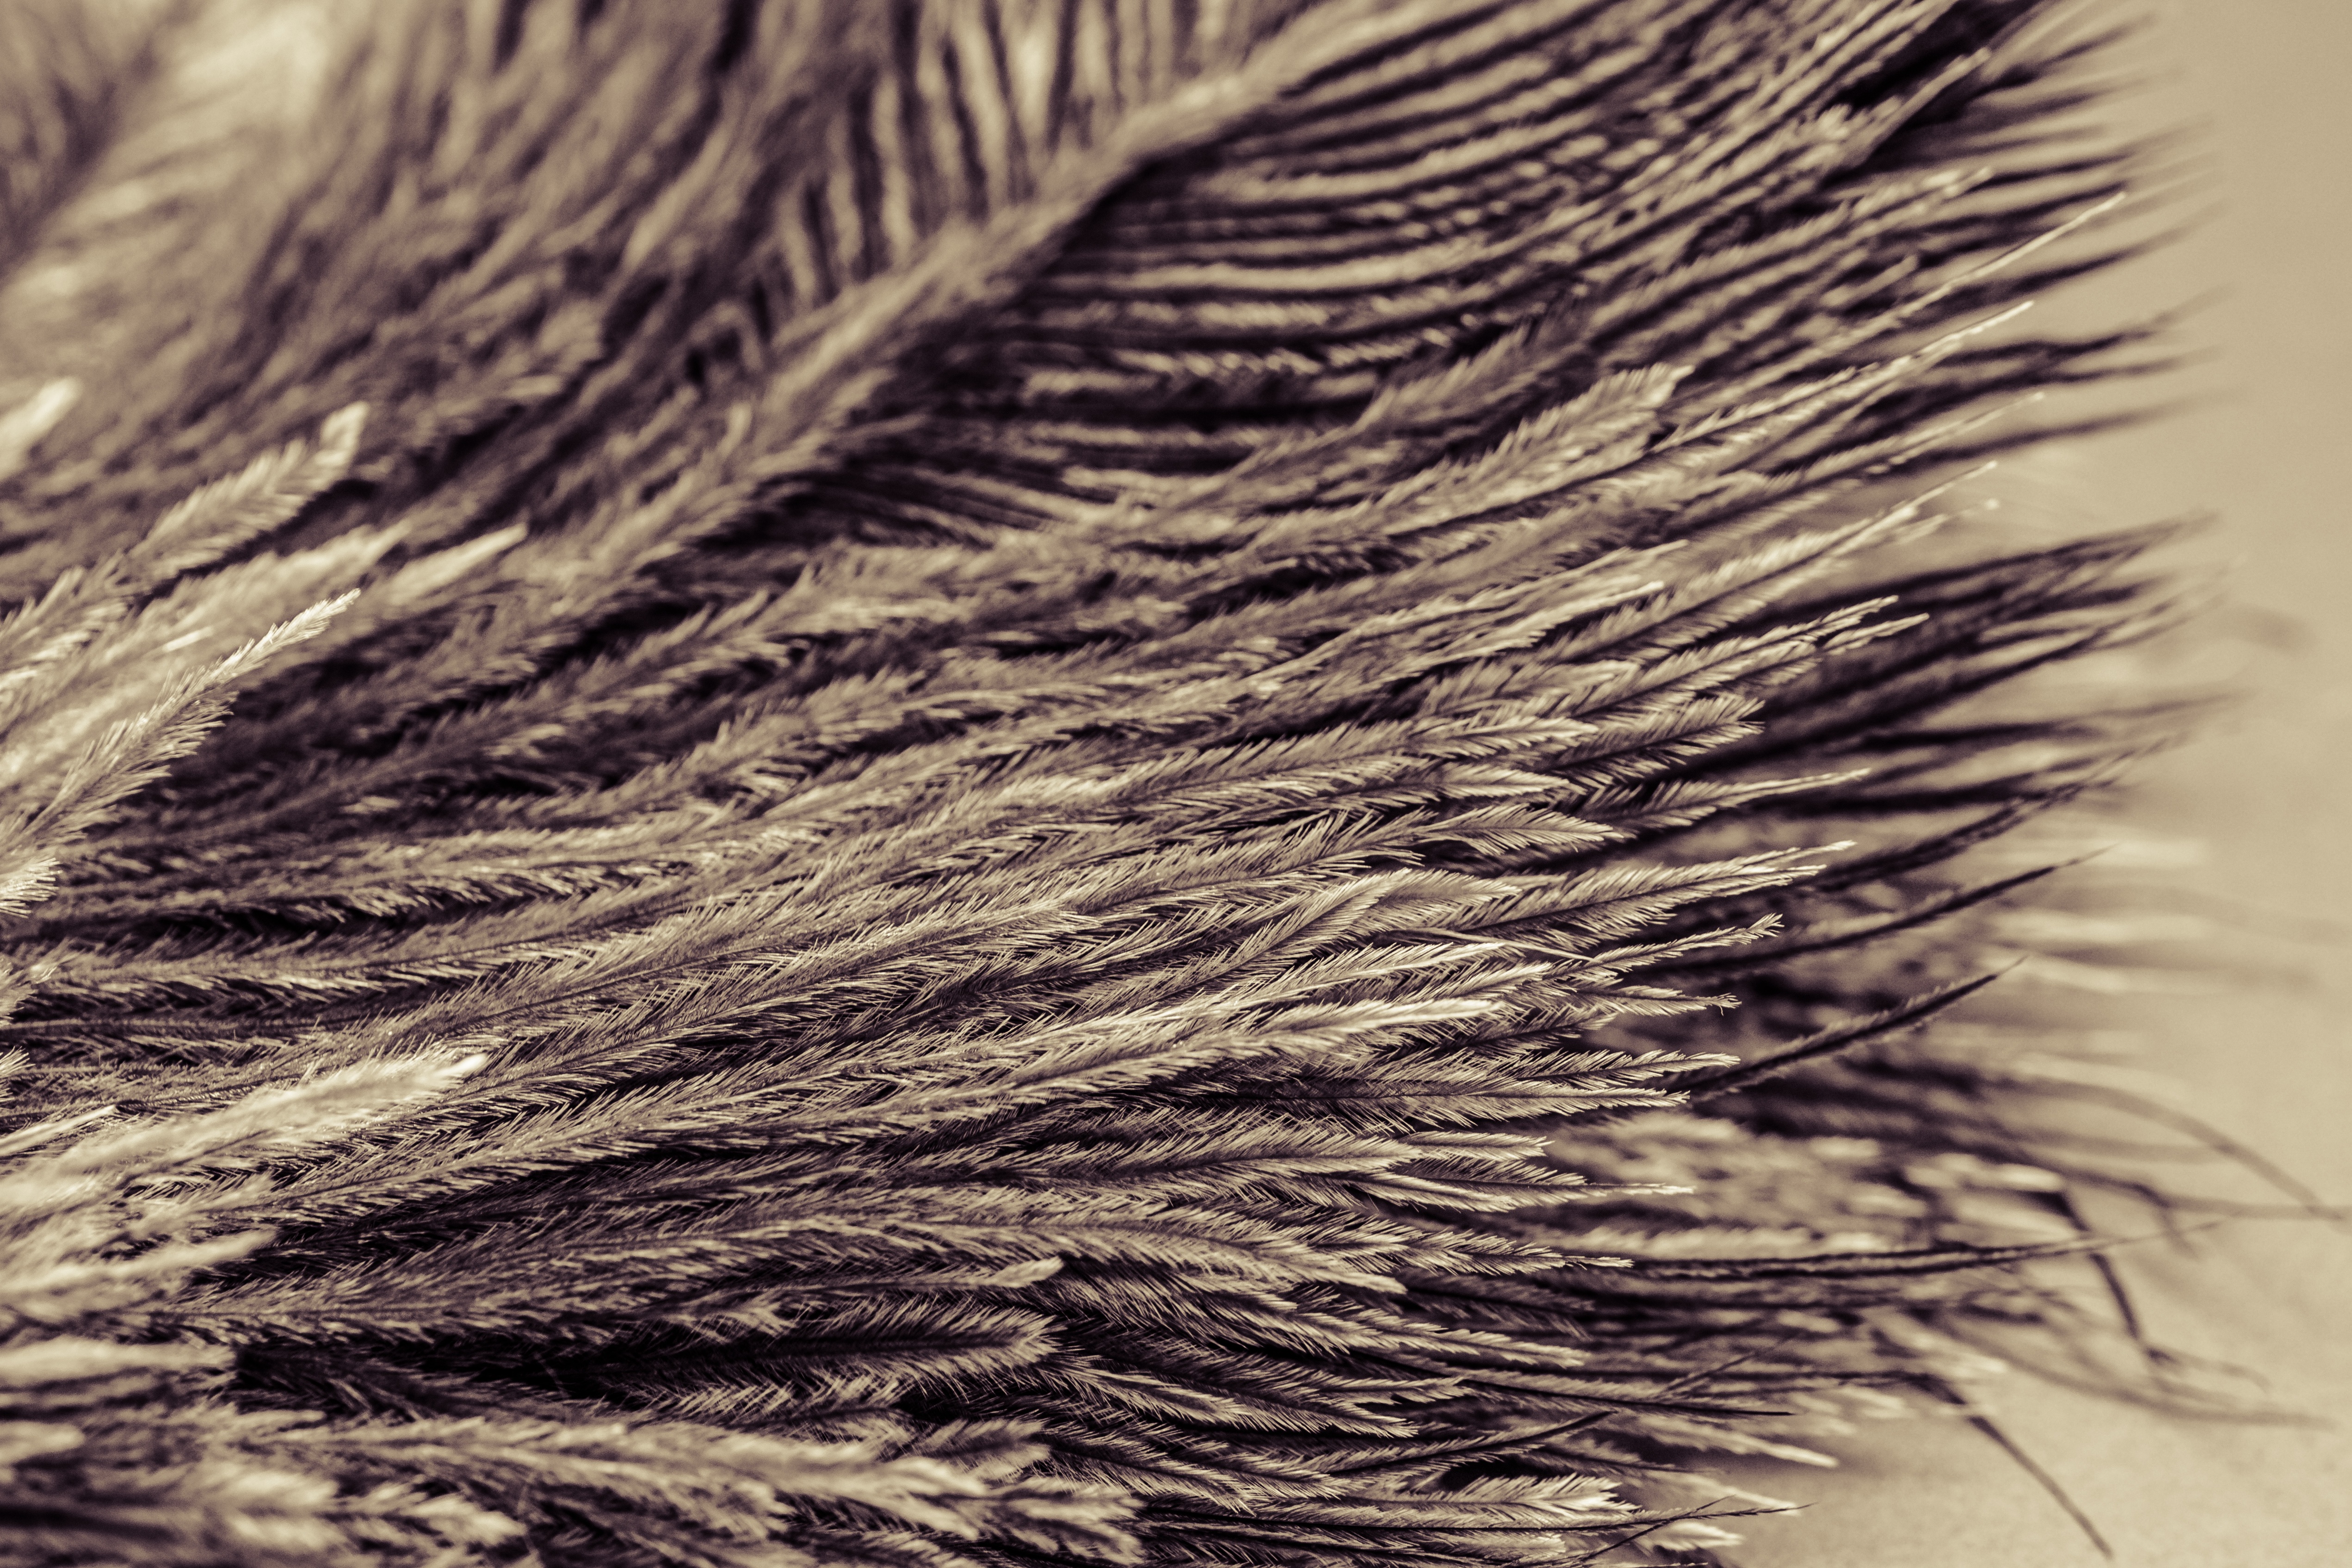
grass, branch, creative, bird, wing, black and white, wood, photography, texture, leaf, fur, spring, fluffy, macro, monochrome, feather, material, close up, textile, background, sketch, drawing, spring dress, macro photography, bird feather, lightweight, featherweight, nahaufmahme, monochrome photography, grass family